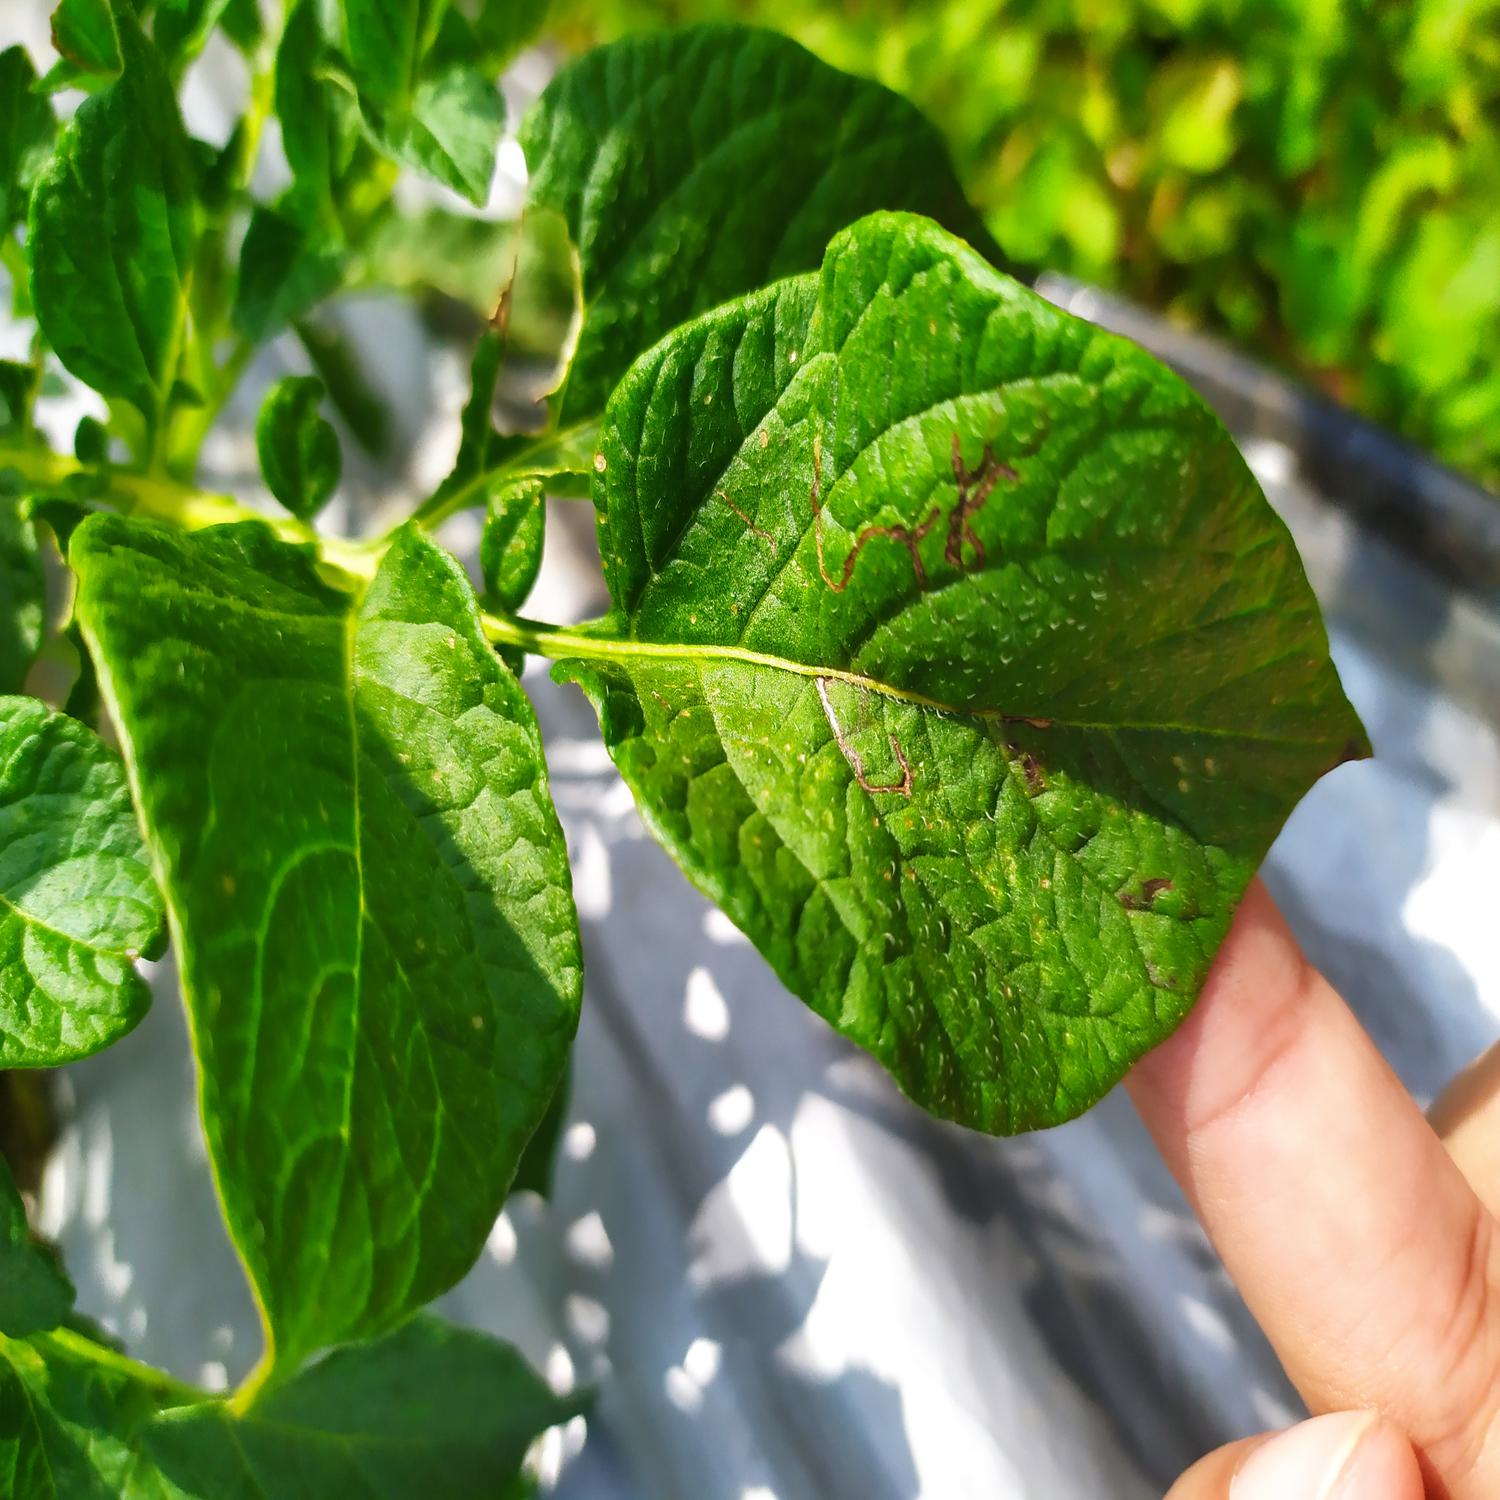
Label: Pest